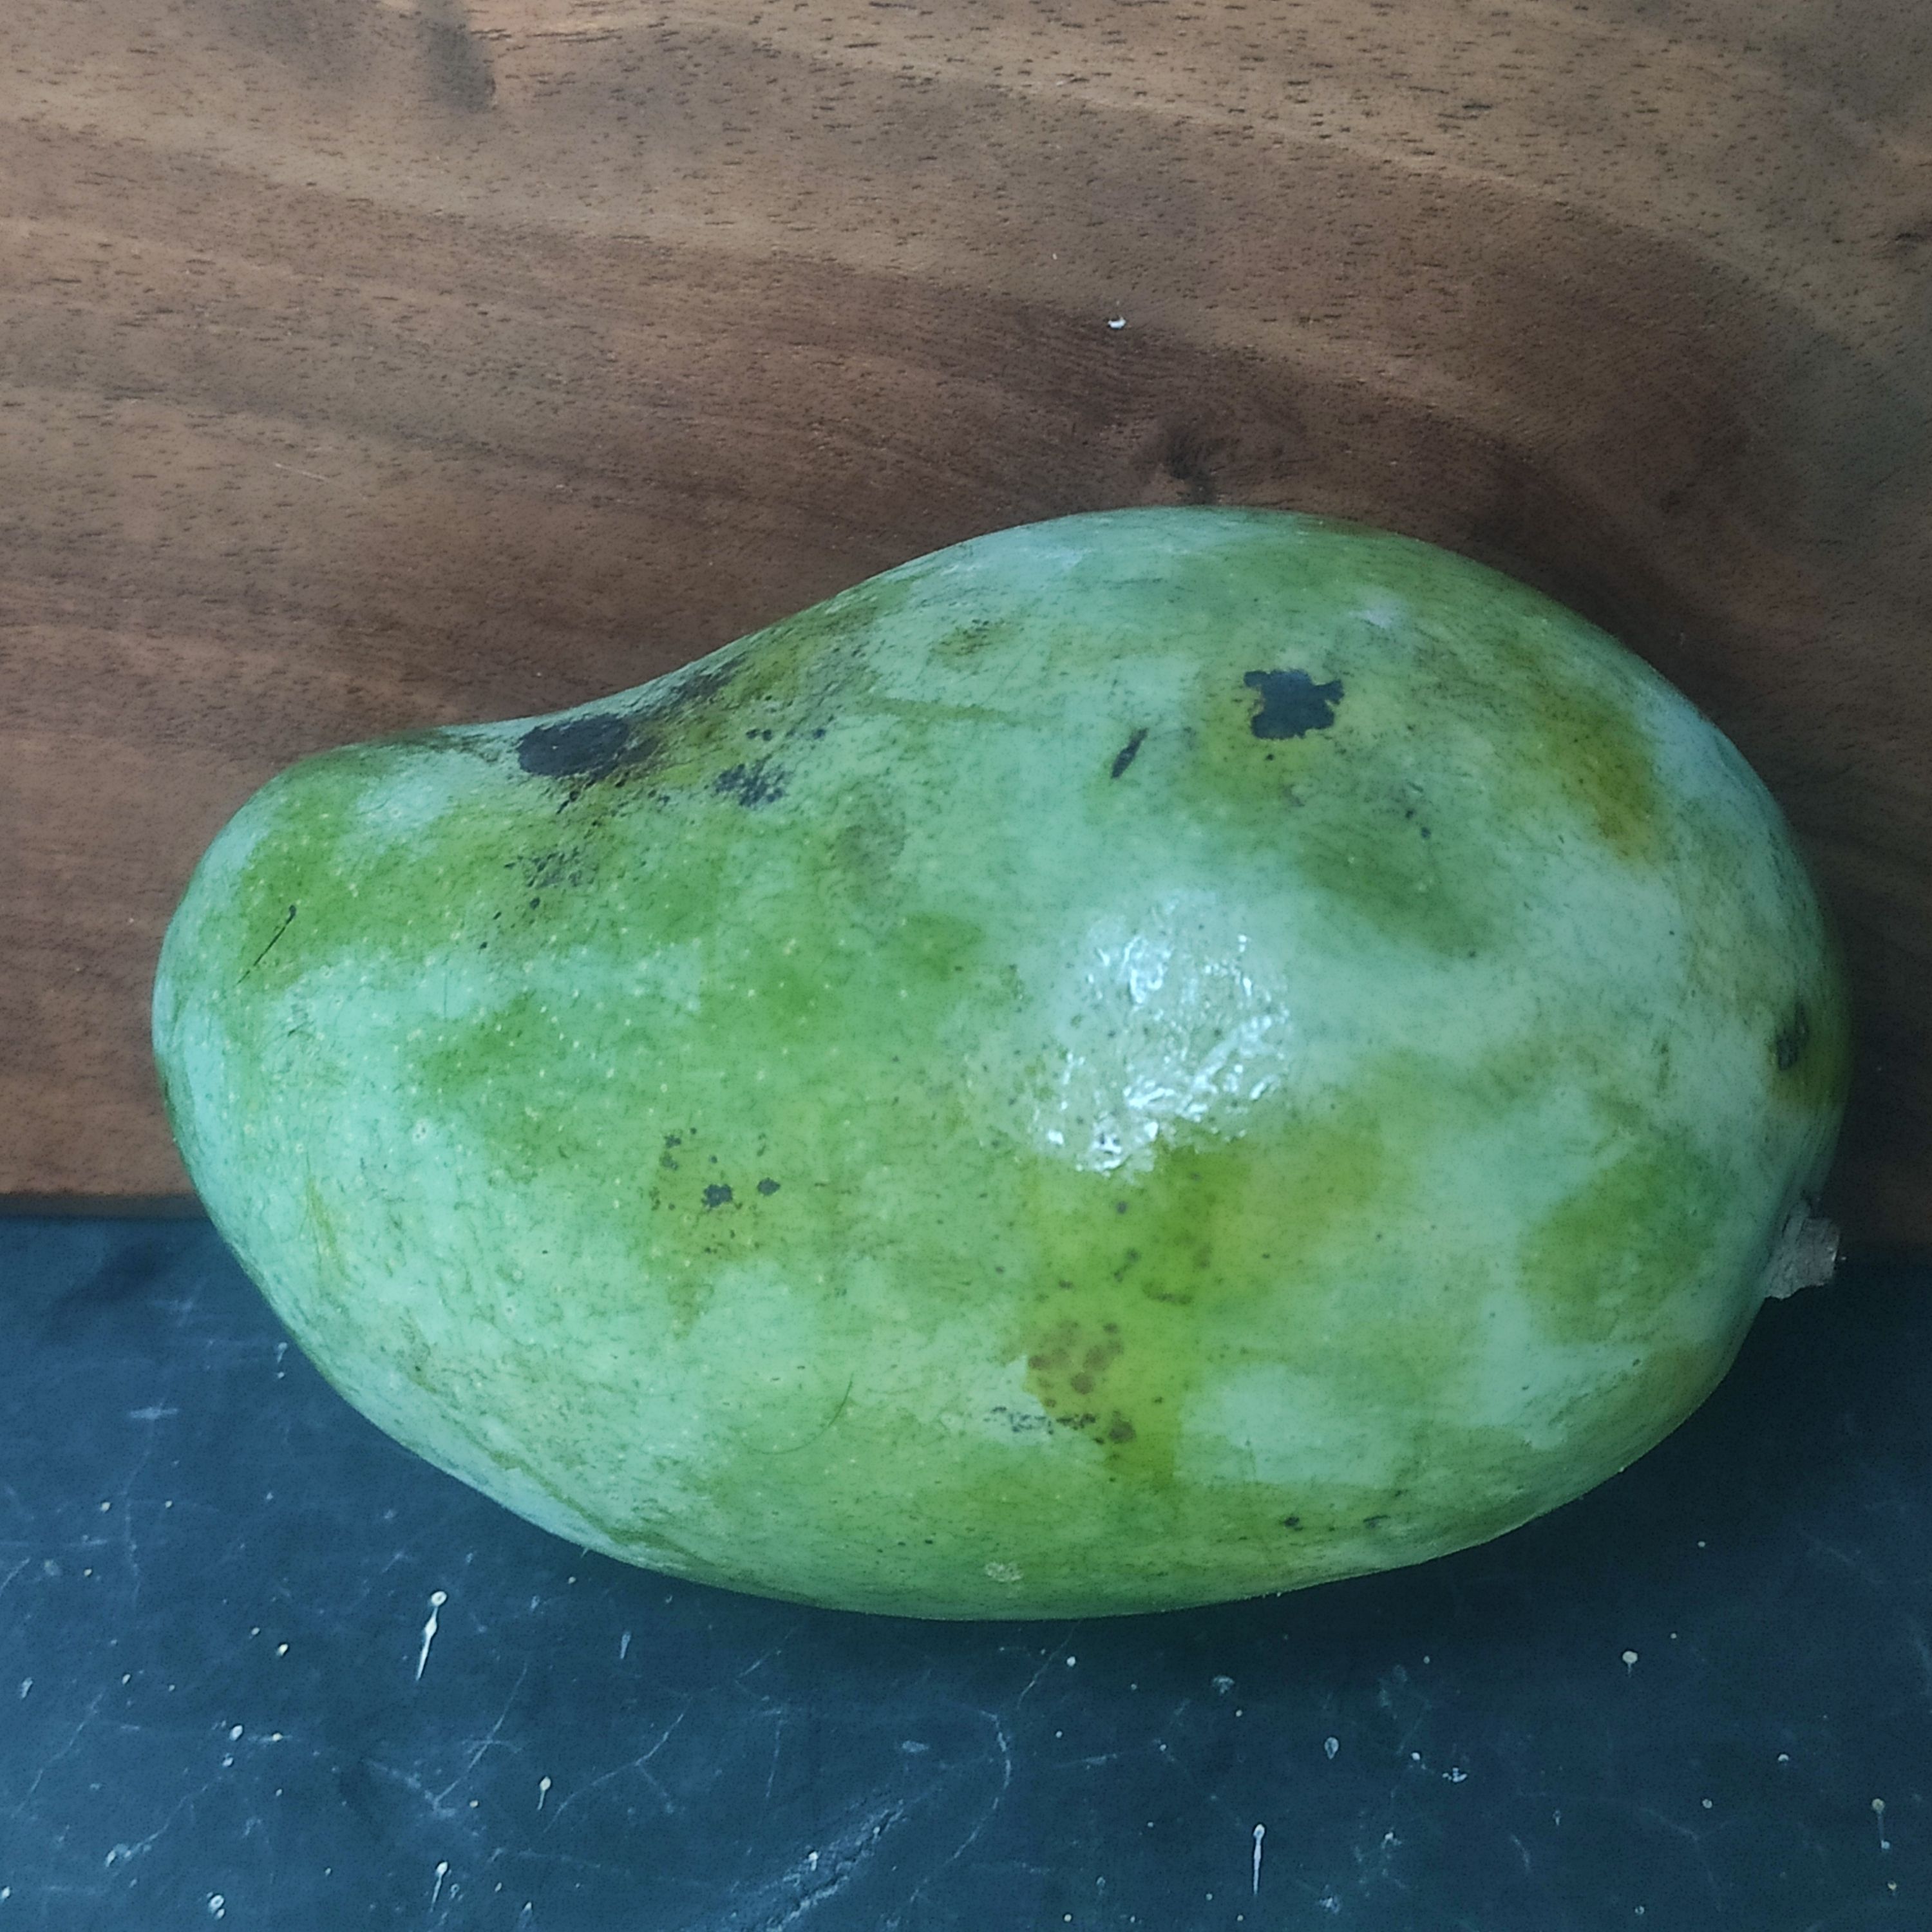
Fruit: mango
Grade: 1st-grade